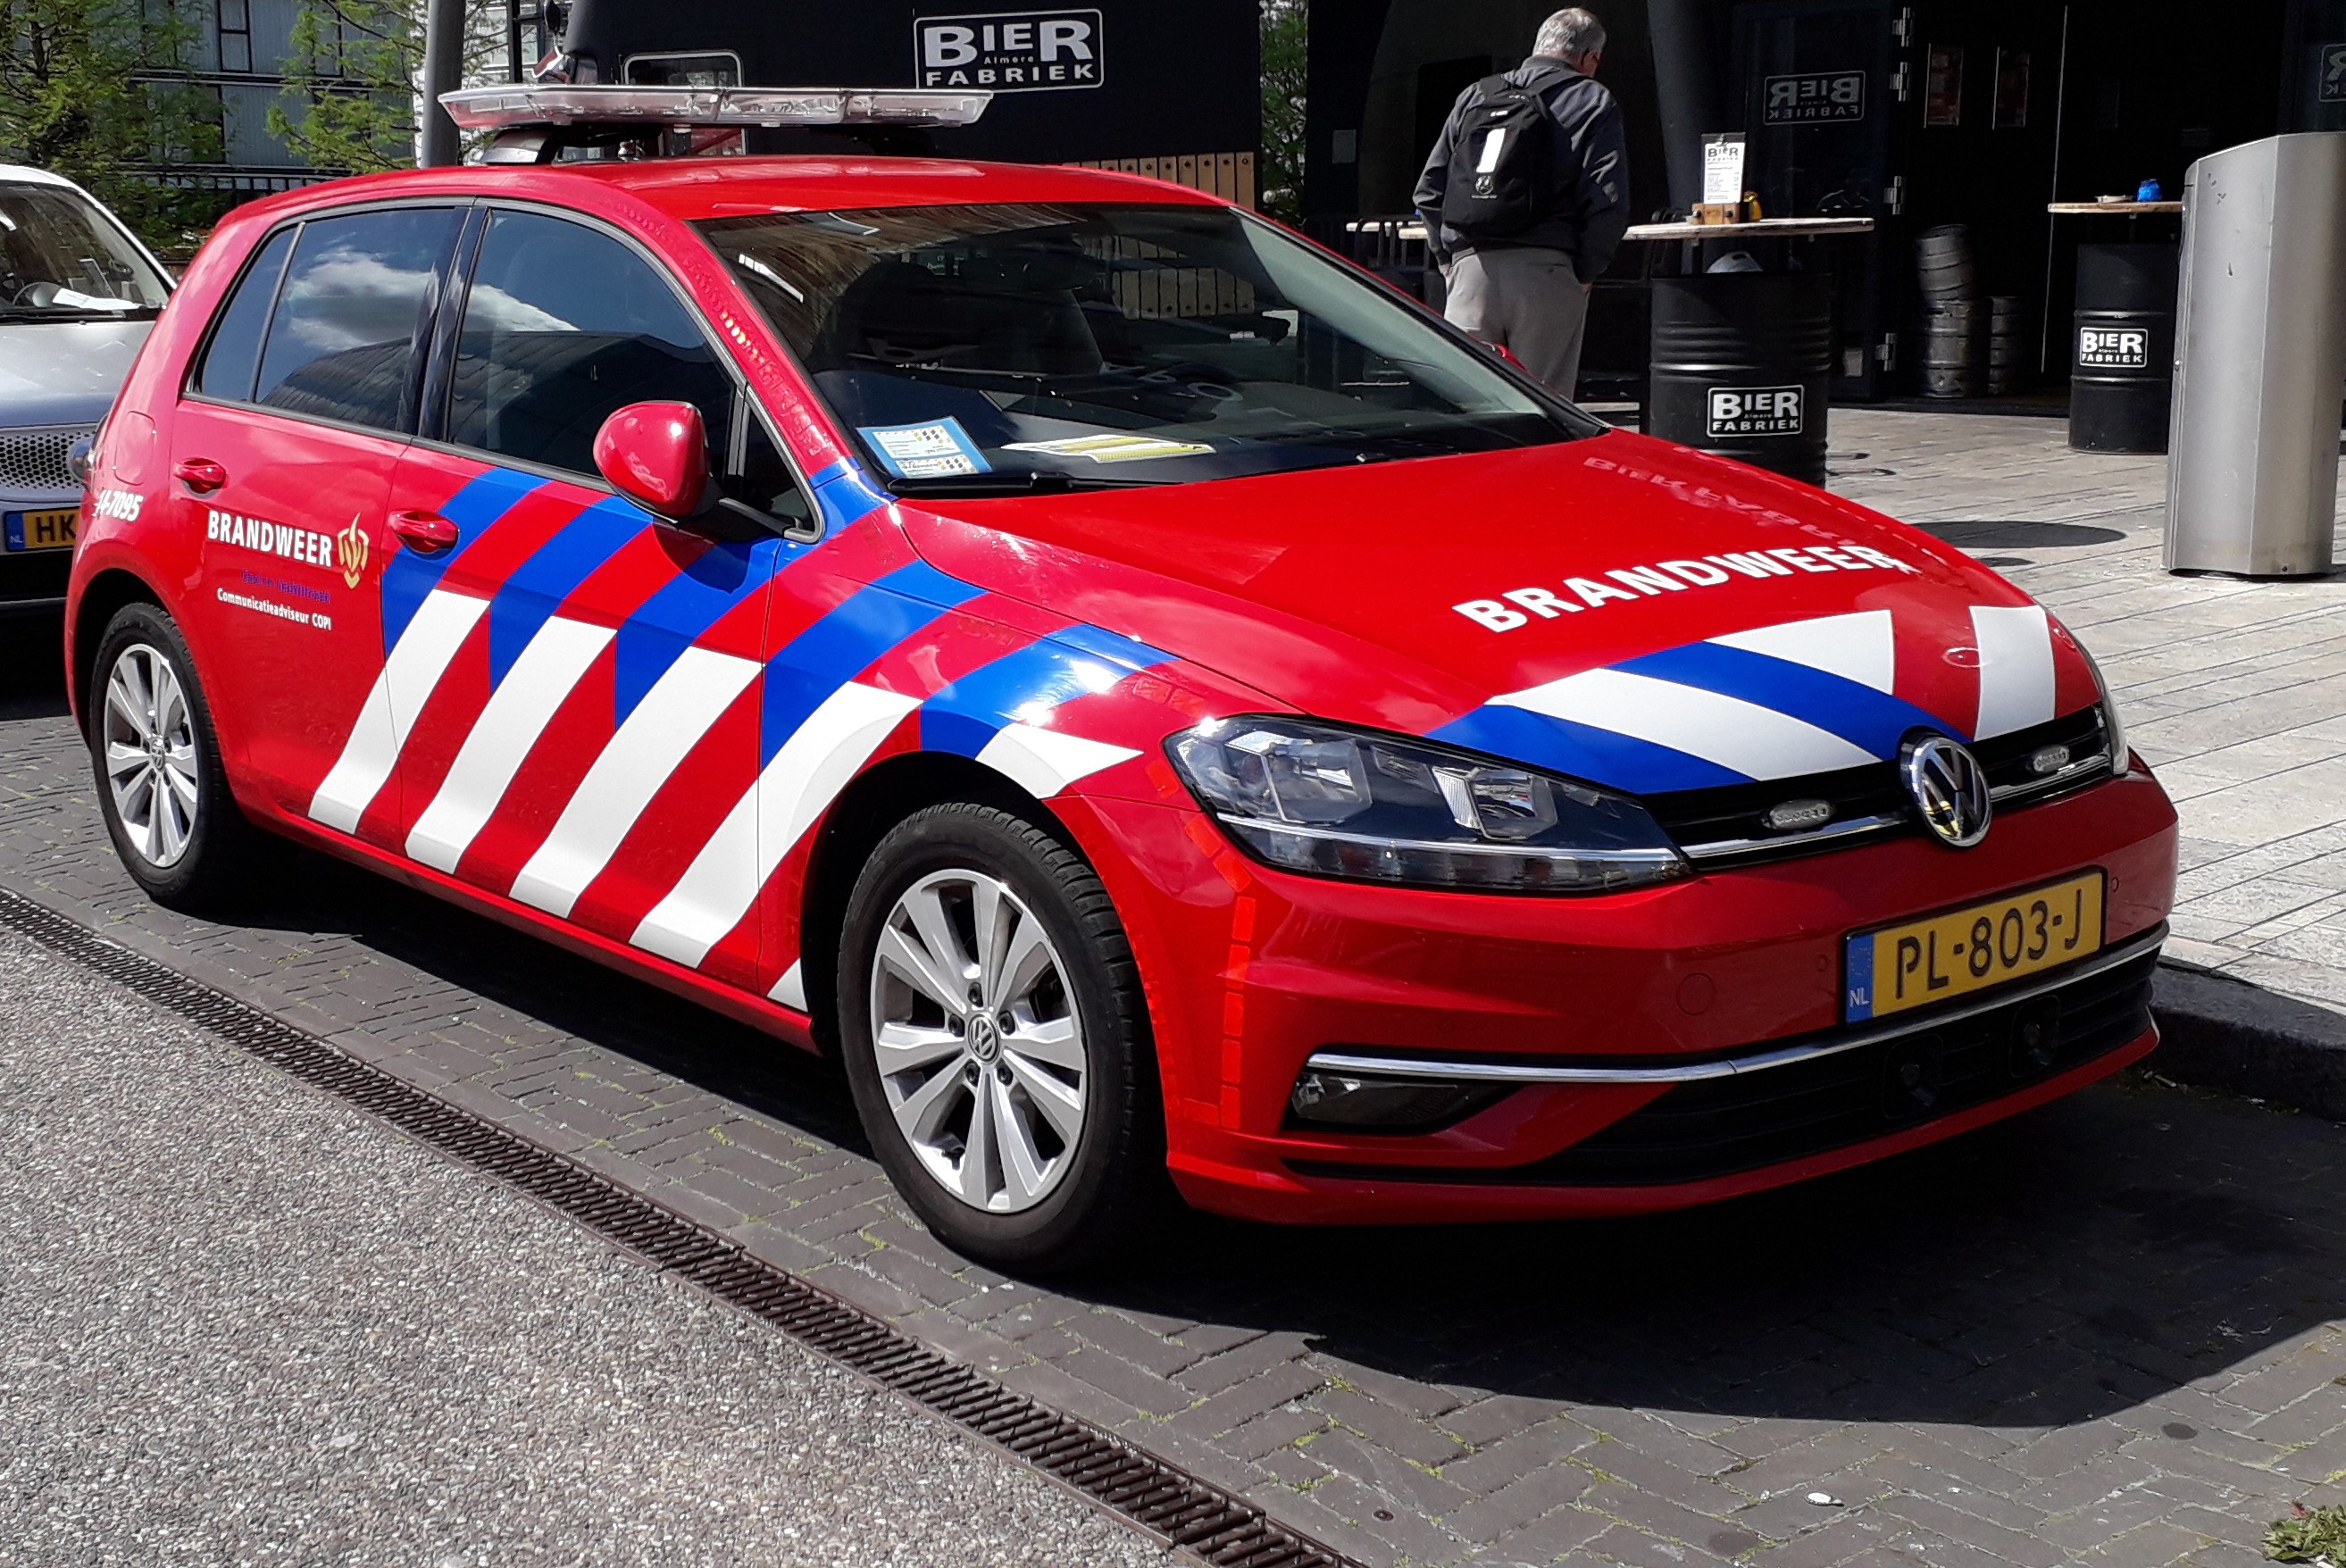
firefighters, rescue, land vehicle, vehicle, car, motor vehicle, police car, mode of transport, police, emergency, hatchback, city car, hot hatch, emergency service, law enforcement, traffic, compact car, emergency vehicle, mid size car, family car, plant, volkswagen golf, subcompact car, volkswagen, road